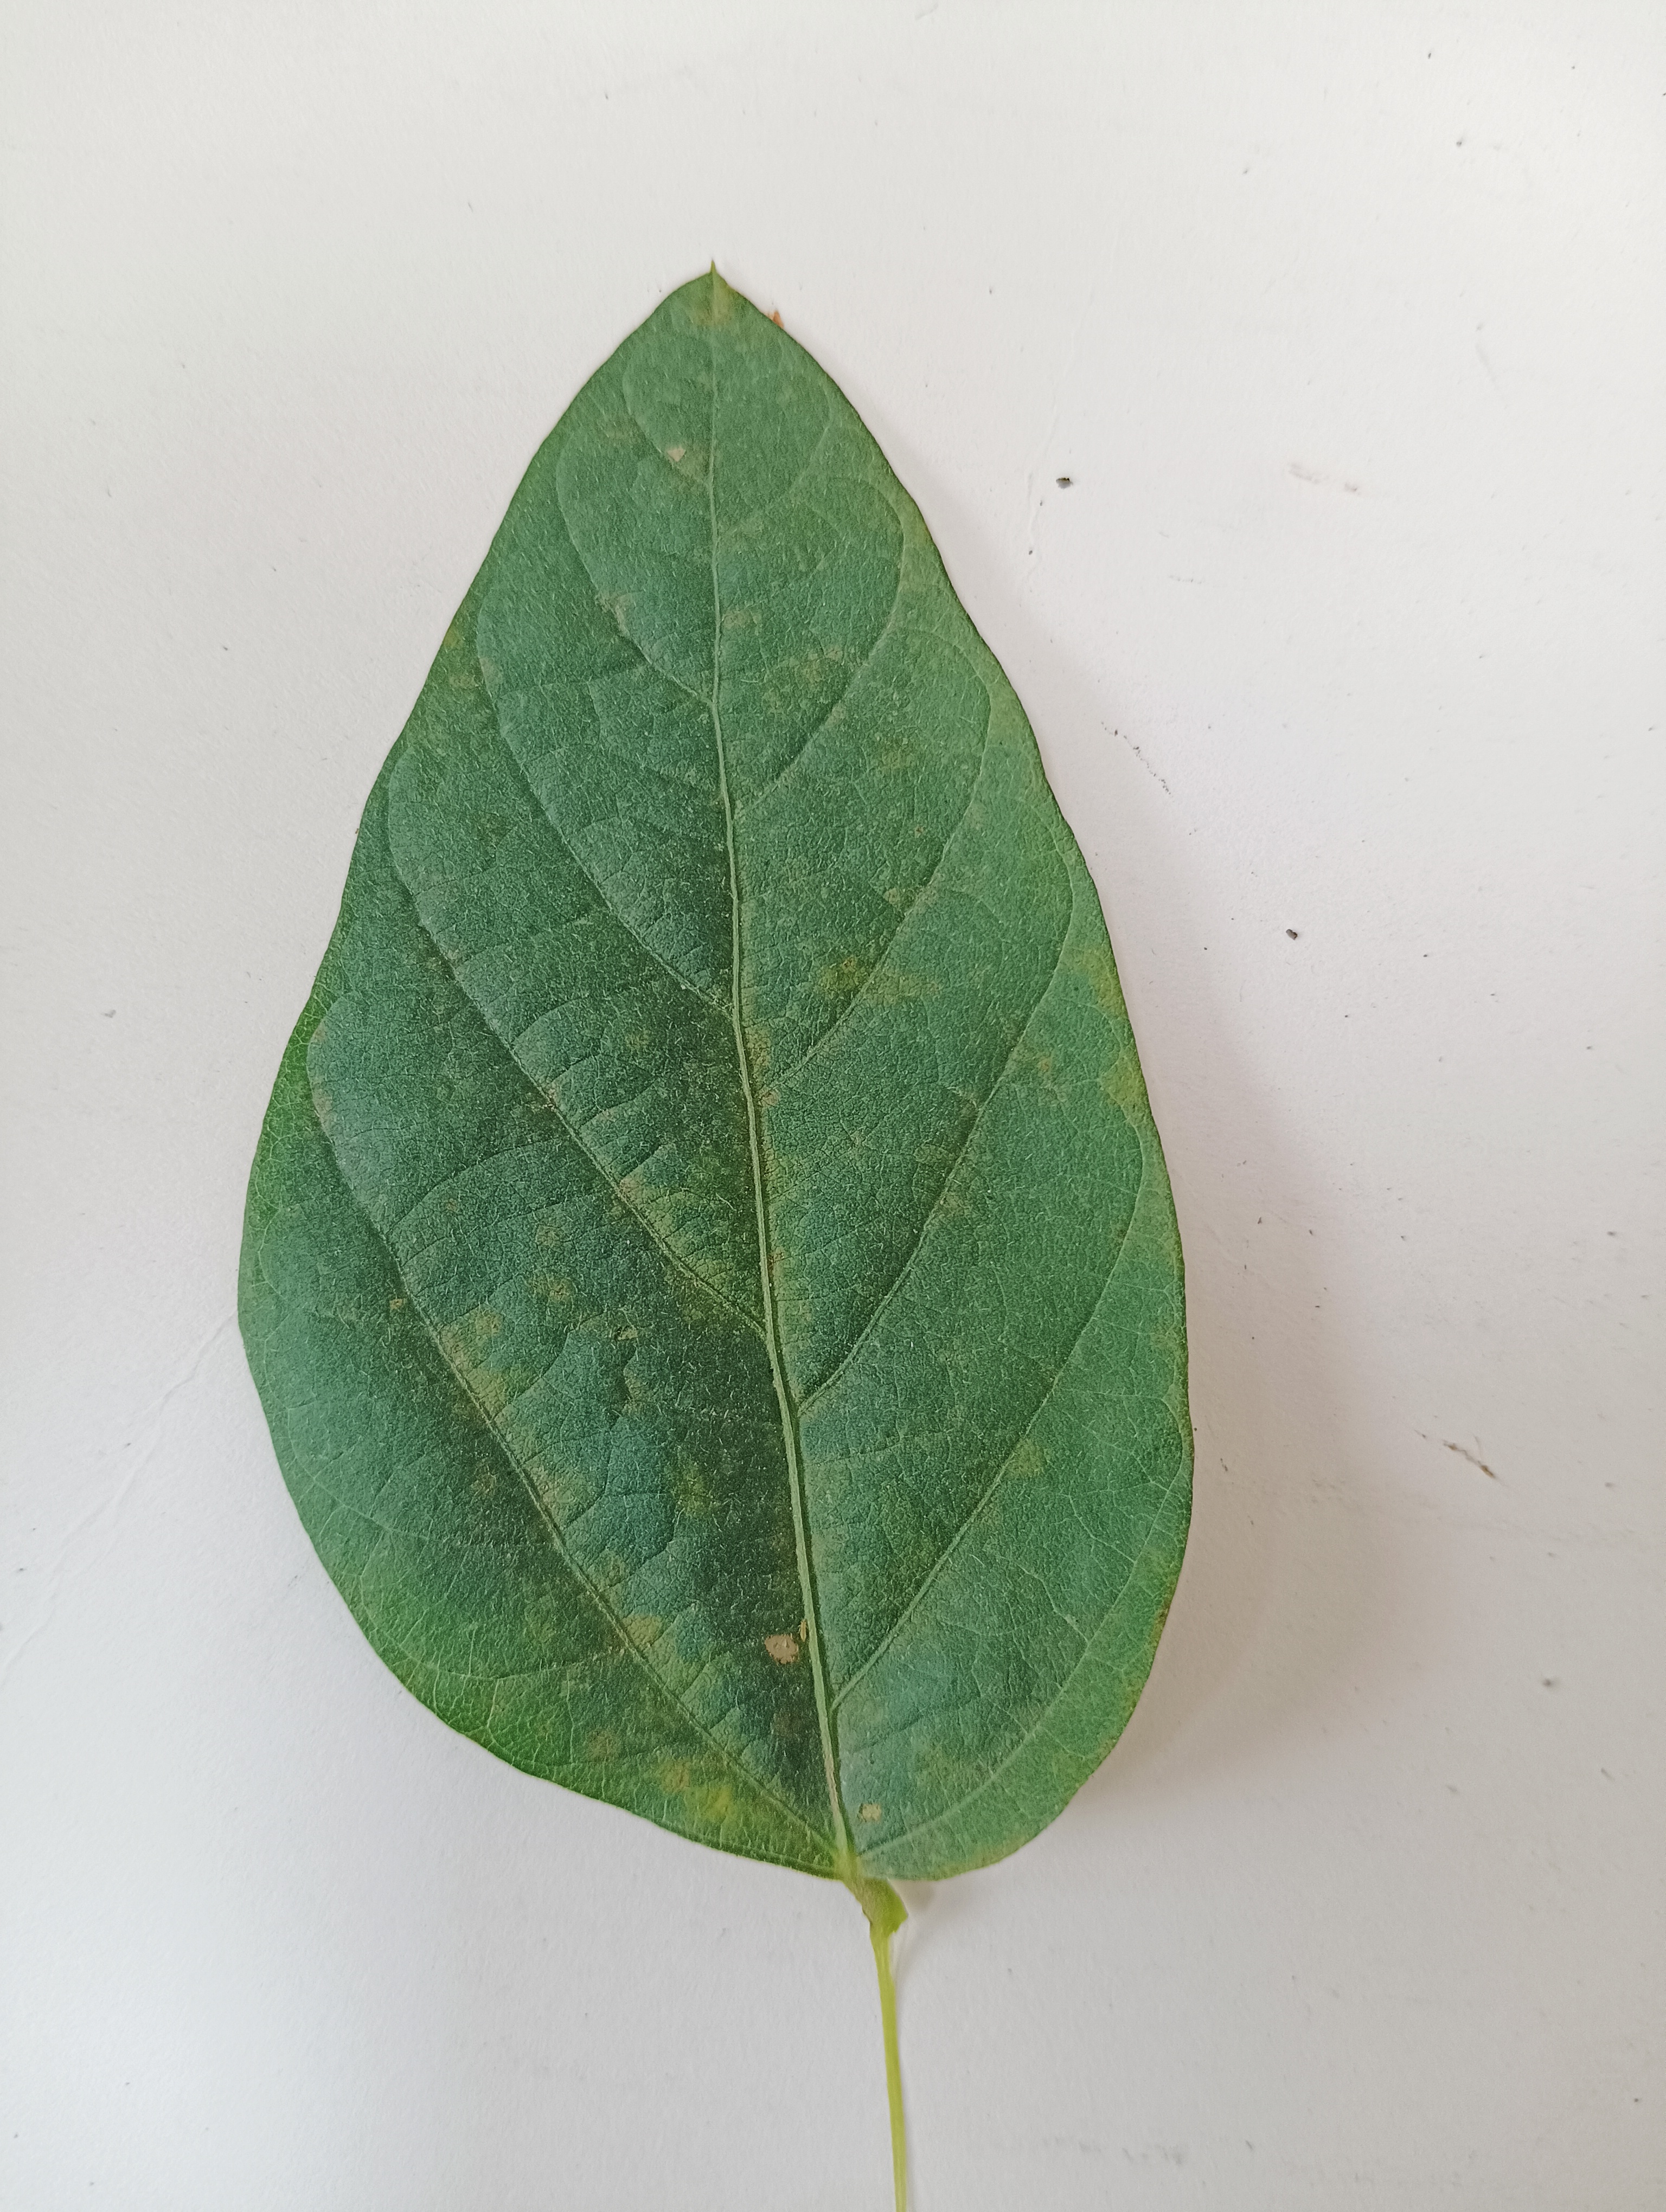
Label: Healthy